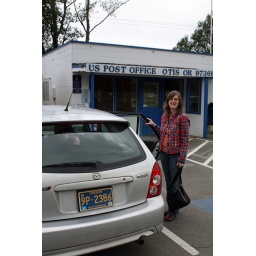
Jill (and Ian in car seat) in front of the post office at Otis Oregon. July 4 2010.